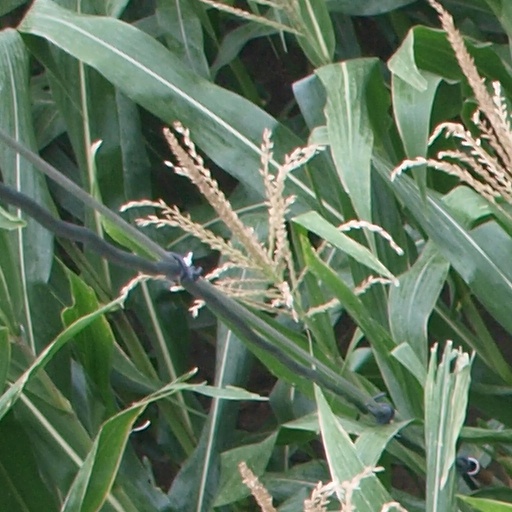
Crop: maize; corn